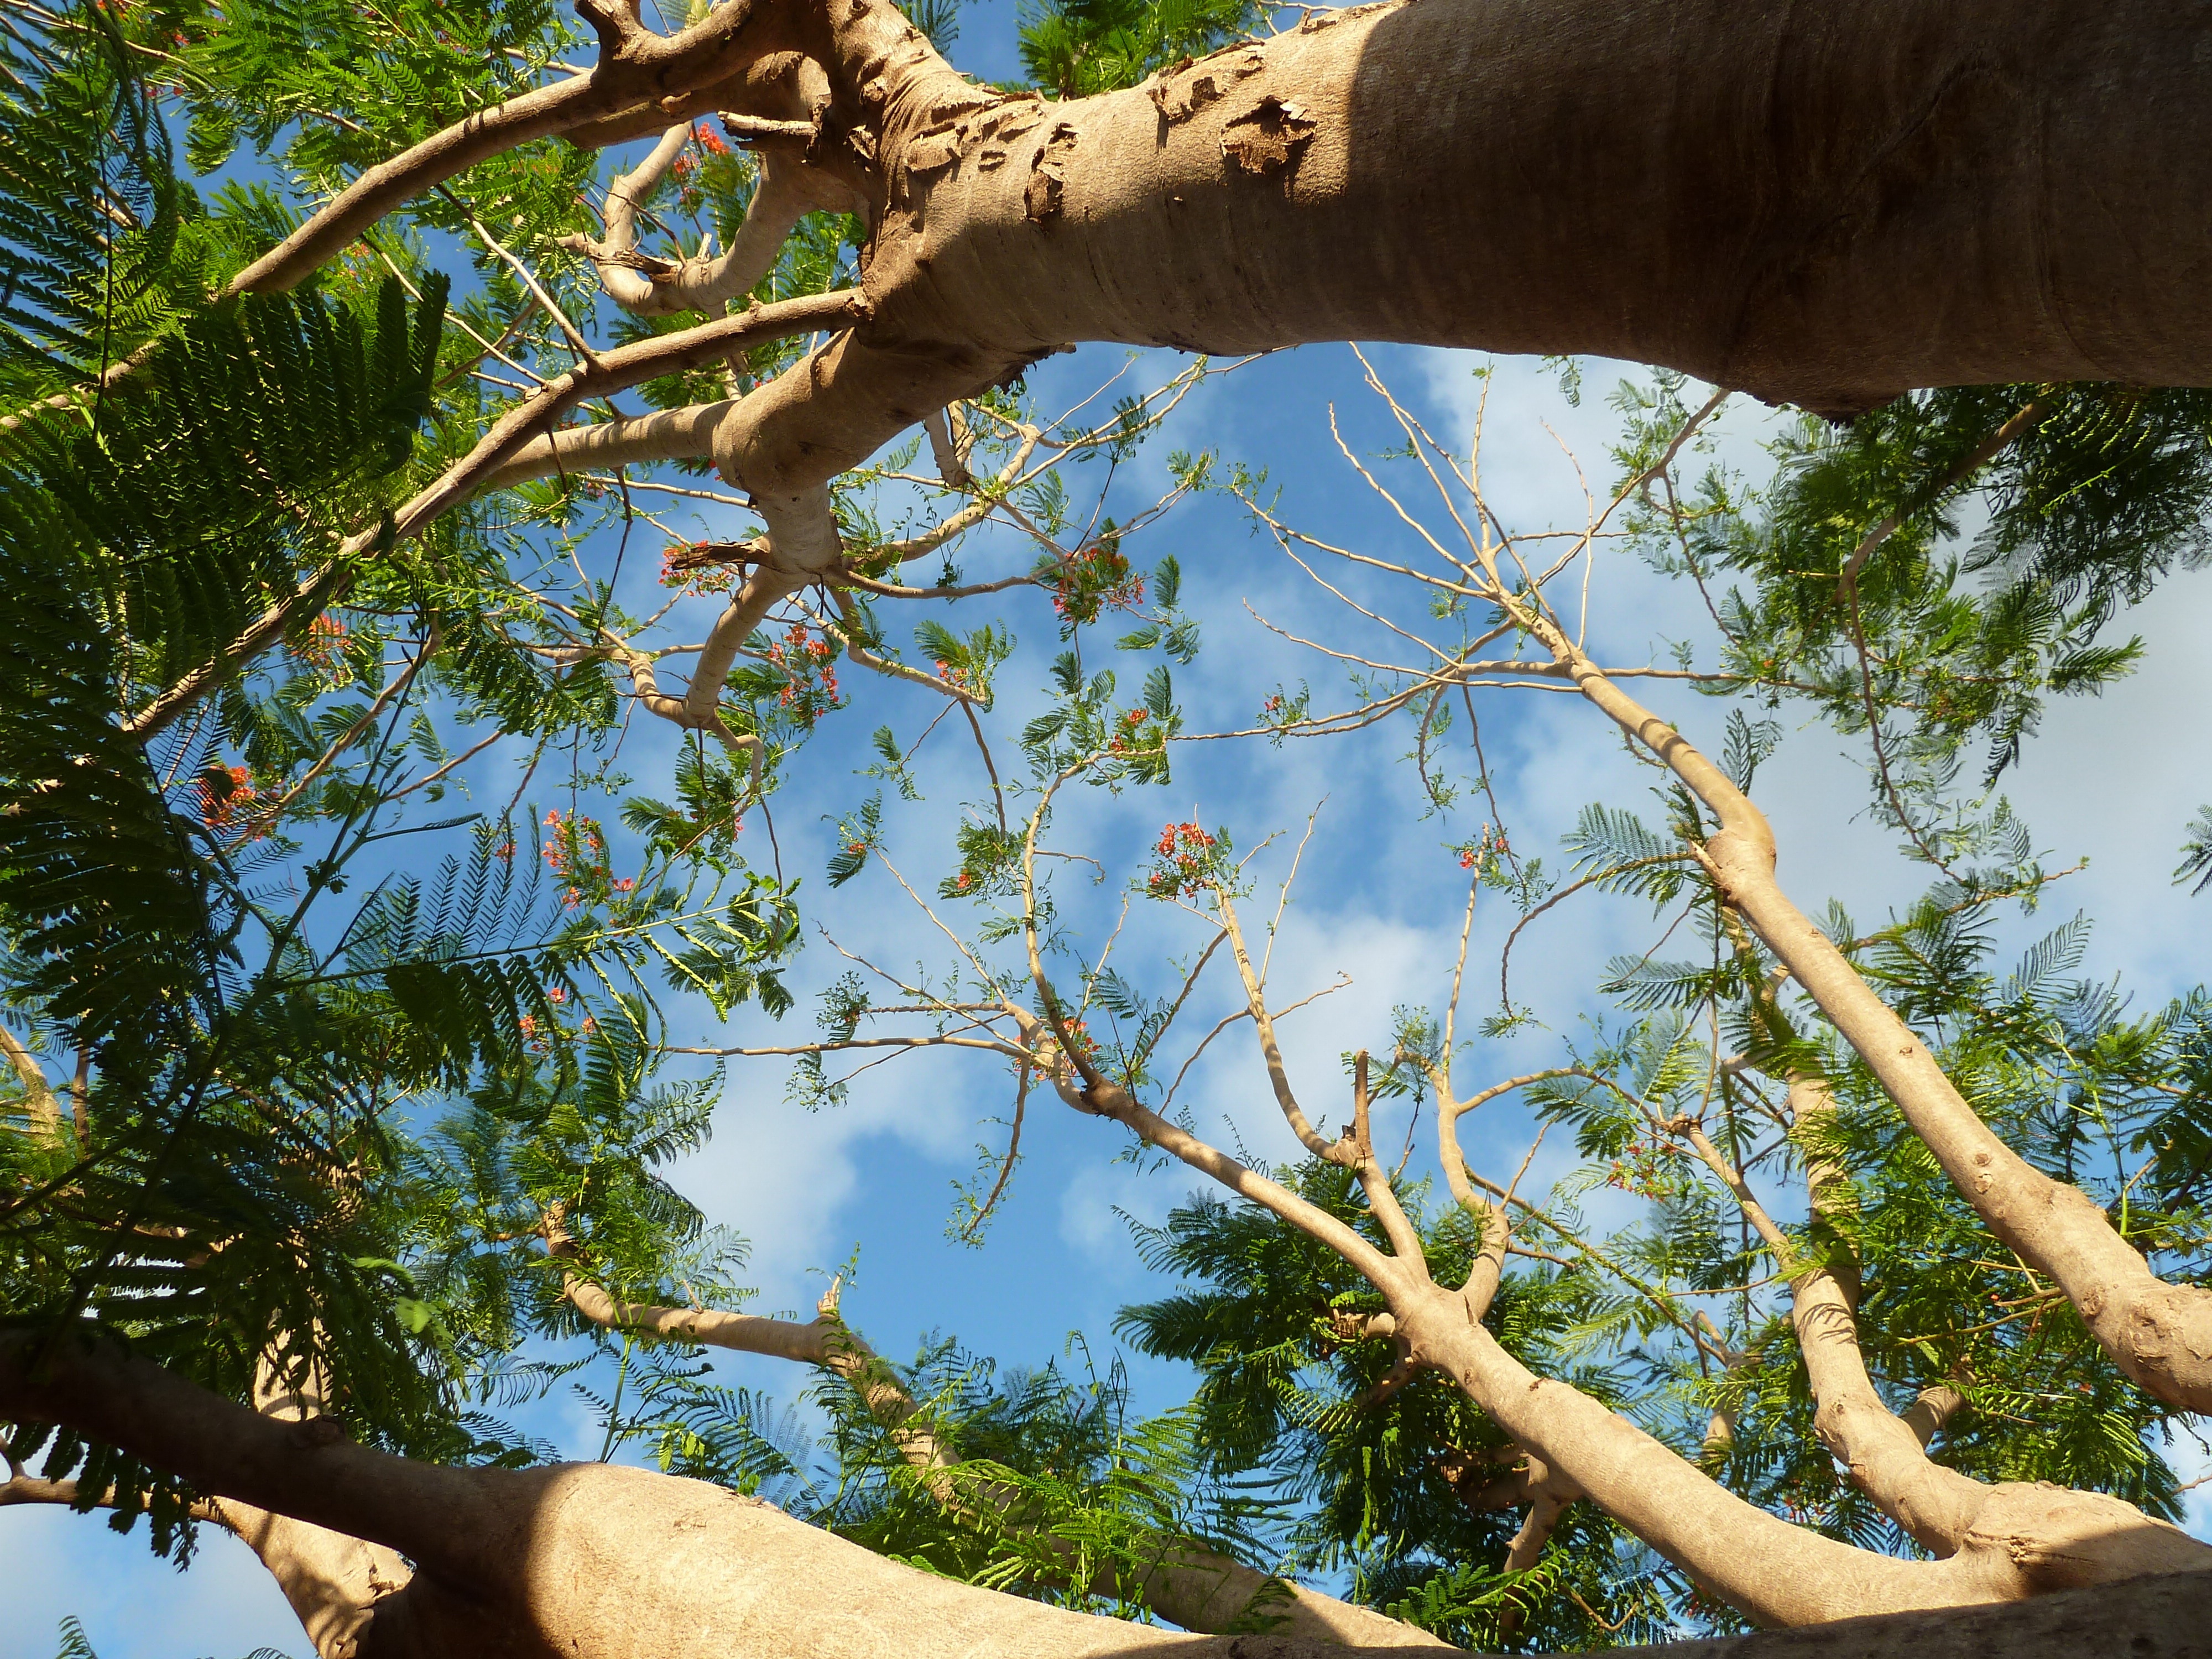
tree, nature, branch, plant, sky, leaf, flower, trunk, wildlife, jungle, botany, flora, savanna, leaves, branches, woody plant